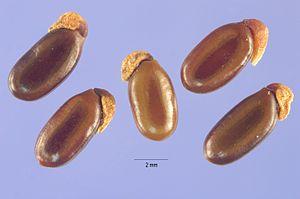
Acacia pycnantha, le mimosa doré ou acacia doré, est une espèce de plantes dicotylédones de la famille des Fabaceae, sous-famille des Mimosoideae, originaire d'Australie.